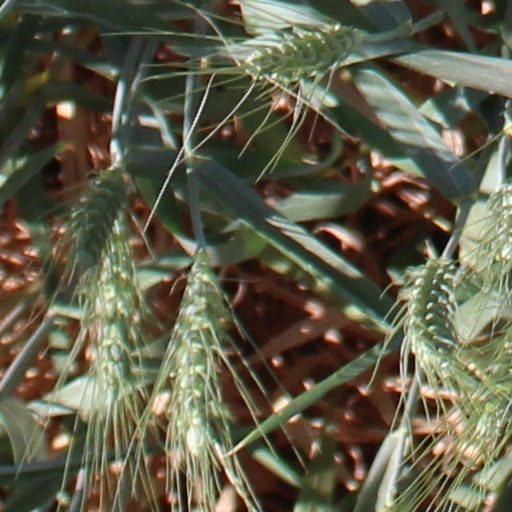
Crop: wheat